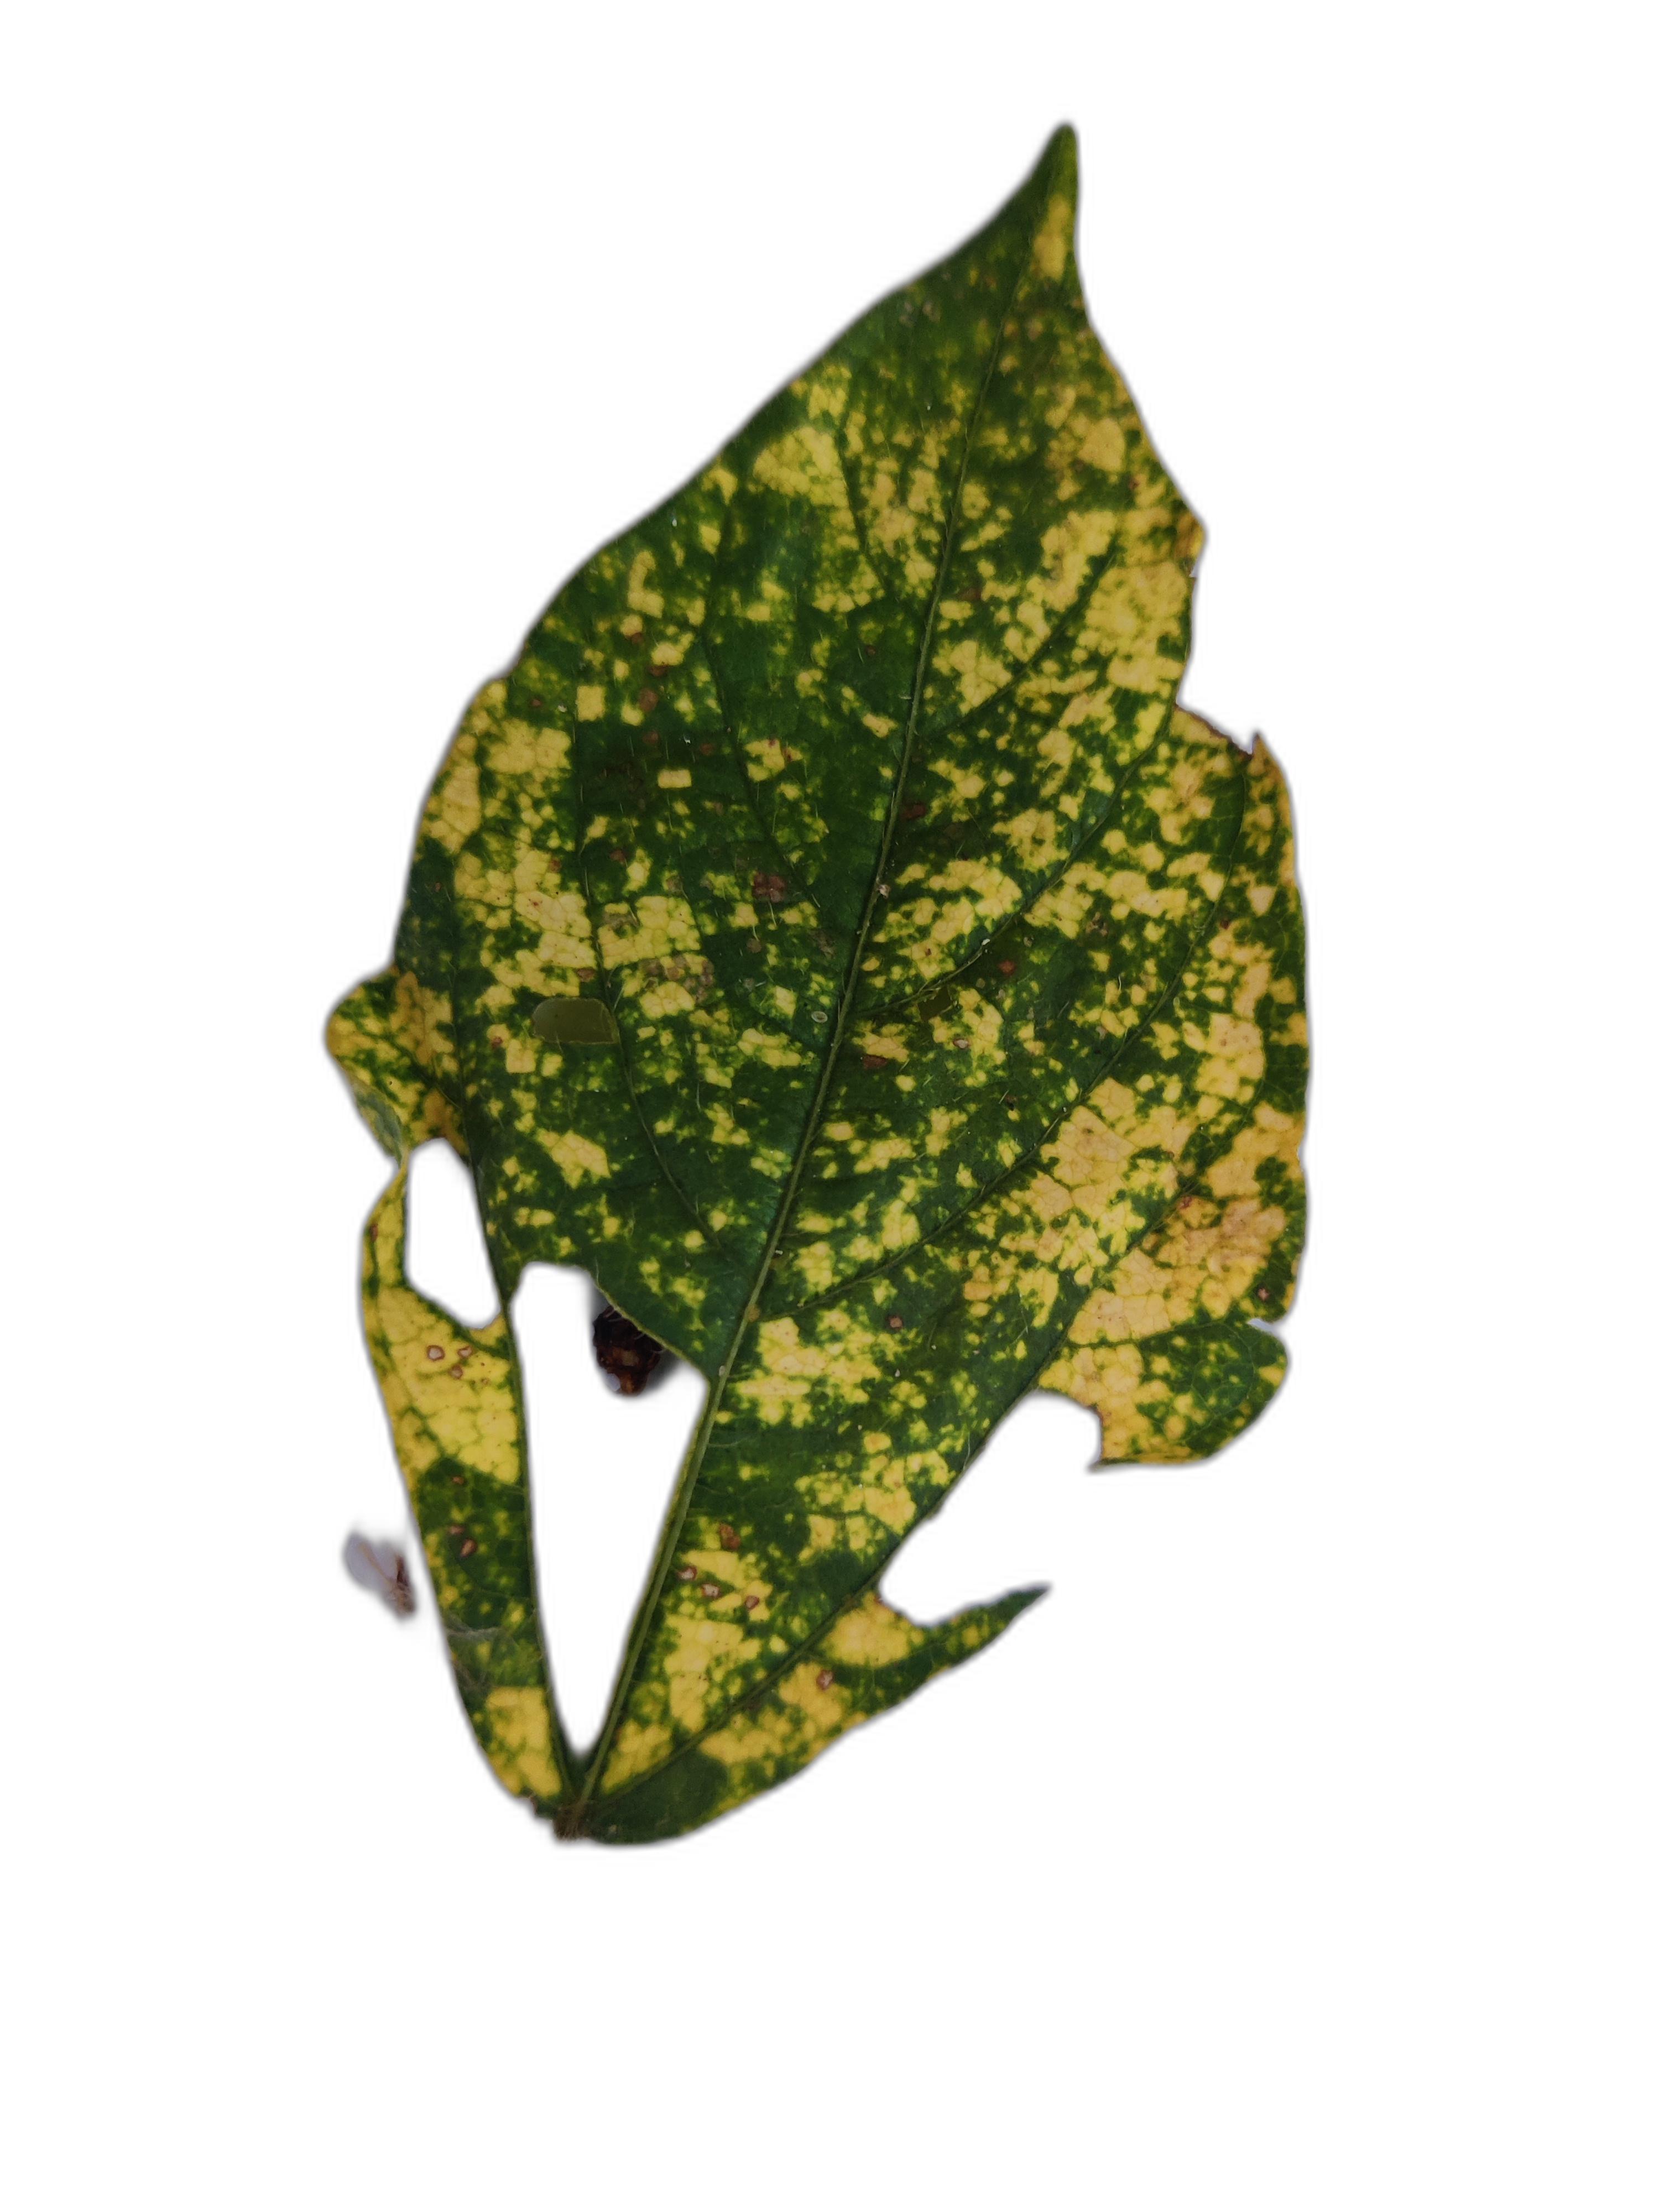
Label: Yellow Mosaic